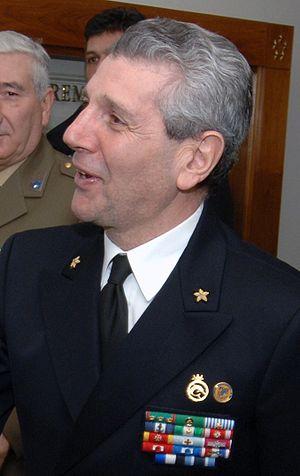
Le président du comité militaire de l'OTAN dirige le comité militaire de l'OTAN chargé de définir les orientations militaires de l'OTAN et de conseiller le Conseil de l'Atlantique nord sur les questions militaires.
Giampaolo Di Paola, né le 15 août 1944 à Torre Annunziata, est un amiral italien.